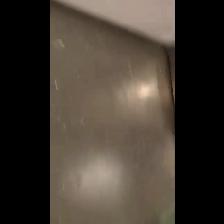
Label: NonHuman